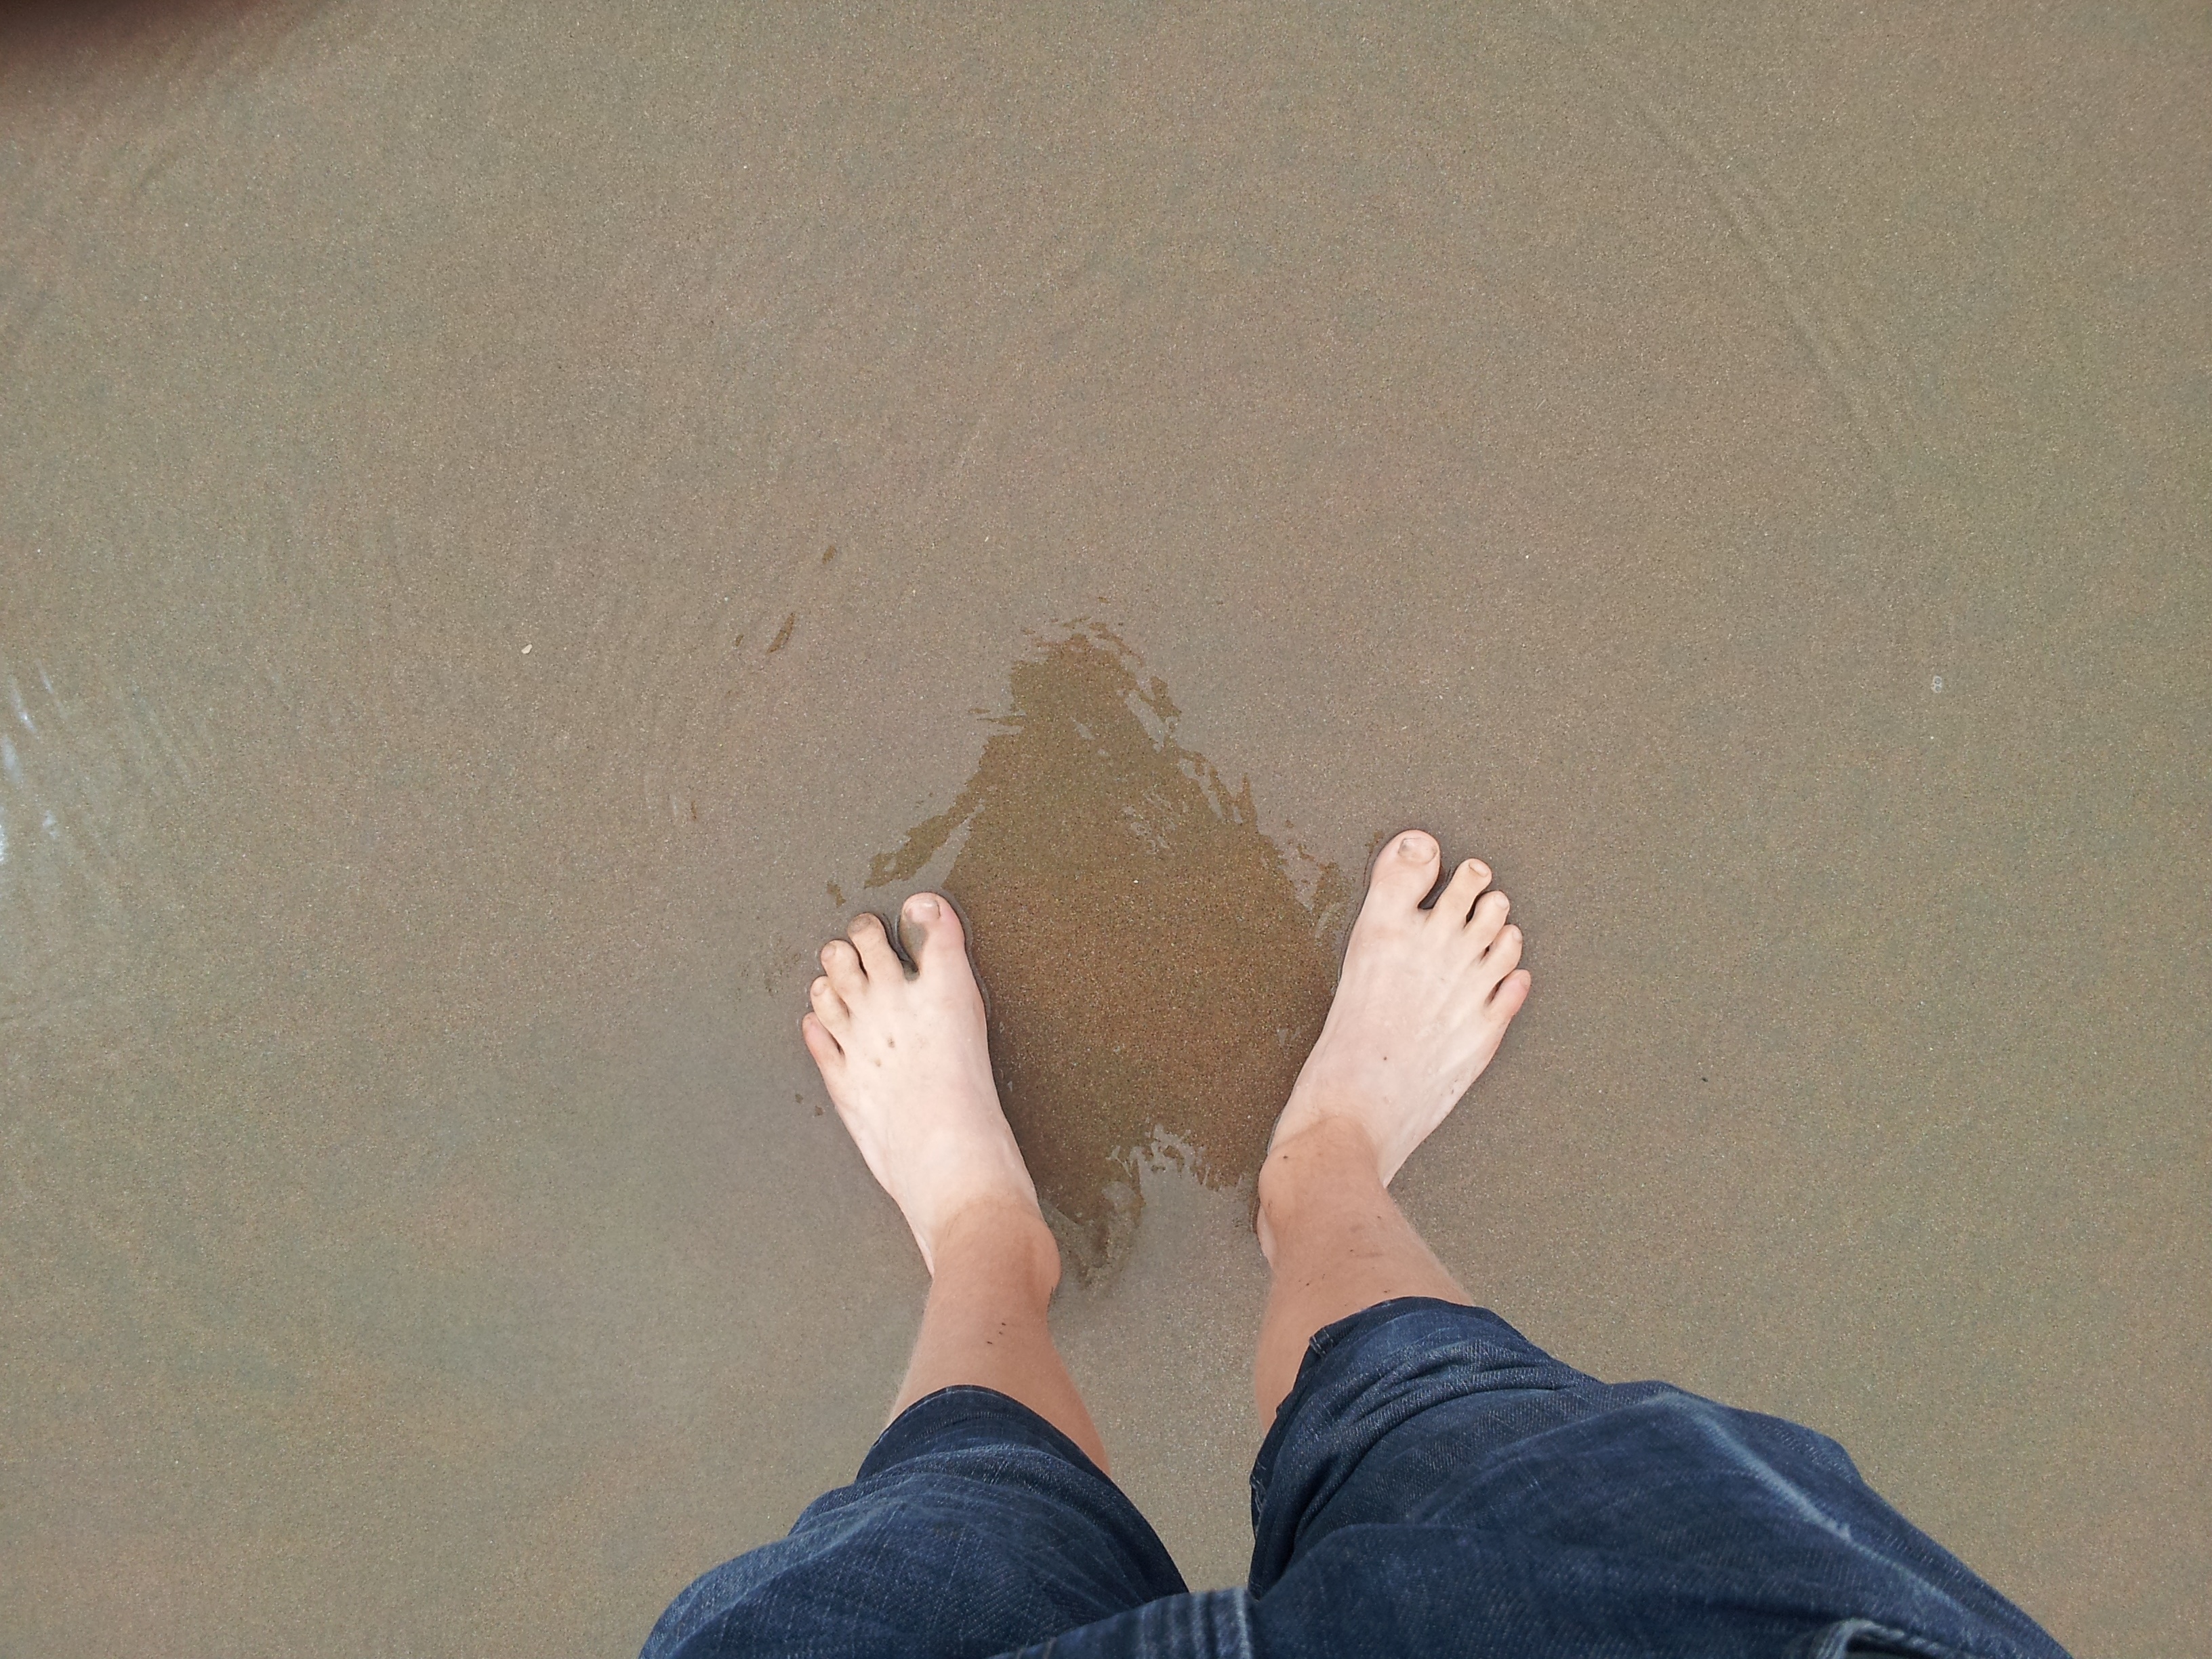
hand, beach, sea, feet, leg, portrait, finger, sitting, holiday, blue, human body, relaxation, legs, shape, emotion, interaction, fun bathing, sense, human positions, human action